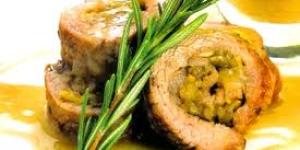
ragut de paletilla de cordero